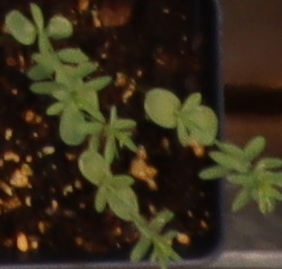
Label: Flax